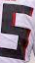
Number: 5